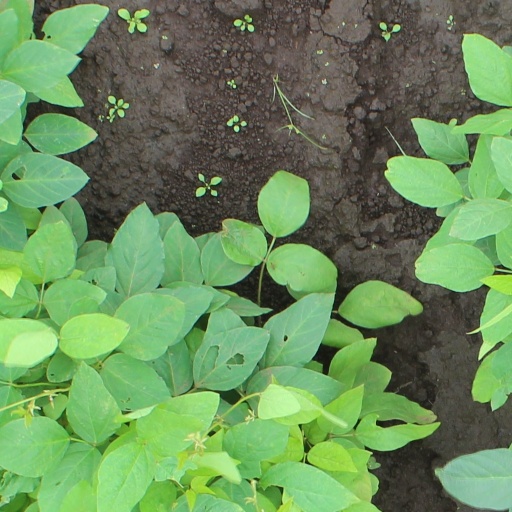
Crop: soybean